Modalohr

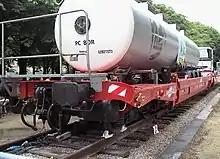
Loaded Modalohr wagon

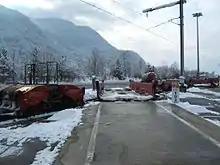
Modalohr wagon in loading position

The Lohr Railway System or Modalohr System uses special railway wagons of a type known as piggyback wagons, to carry standard road semi-trailers on the European rail network. They are currently used on the AFF route from France to Italy and Luxembourg to the French border with Spain and vice versa. There are plans to expand this service. They have also been approved for the Channel Tunnel.